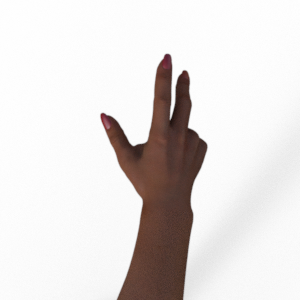
Label: scissors